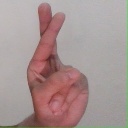
अक्षर: र